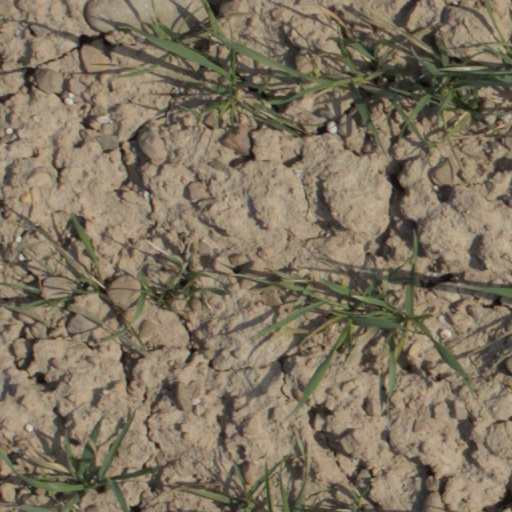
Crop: wheat